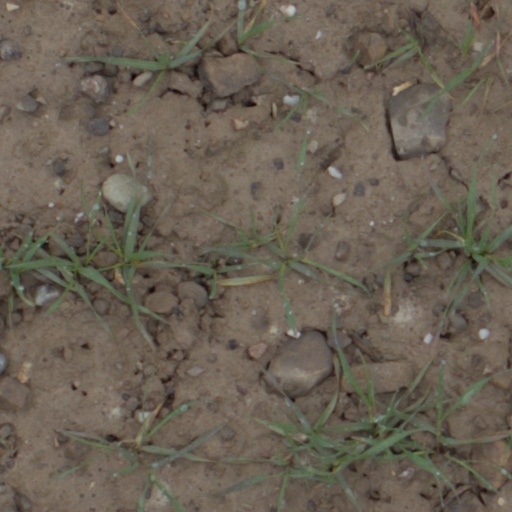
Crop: wheat